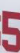
Number: 5